History of Providence, Rhode Island

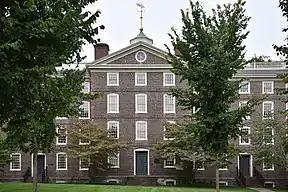
During the Revolutionary War, Brown University's University Hall served as barracks and as a military hospital.

Colonial administrators in Providence banned the enslavement of black people and Native Americans in 1652 and 1676, respectively. In 1703, the Rhode Island General Assembly overruled the municipal statutes and legalized black and Native slavery throughout the colony. Merchants in Providence supplied sugar plantations in the West Indies with slaves, livestock, dairy products, fish, candles and lumber, and received molasses for rum. The trade particularly flourished after 1730, helping to establish the city as a major port. In 1755, enslaved people accounted for 8 percent of Providence's population At the time, enslaved people made up 10% of Rhode Island's population, with higher concentrations in Newport and Narragansett Country, while enslaved population averaged 5% for the northern colonies.